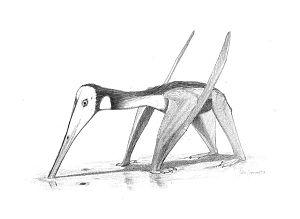
Le calcaire de Solnhofen est un Konservat-Lagerstätte et une formation géologique datant du Jurassique supérieur qui a préservé un assemblage d'organismes fossiles, dont certains, comme les méduses, ne se fossilisent que très rarement. D'autres, comme l'oiseau primitif Archaeopteryx sont préservés avec tant de détails, qu'ils sont parmi les fossiles les plus beaux et les plus fameux au monde. Les lits fossilifères de Solnhofen sont situés en Bavière, en Allemagne, à mi-chemin entre Nuremberg et Munich.